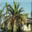
Label: palm_tree